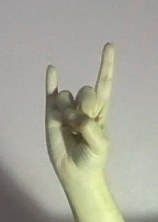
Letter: la